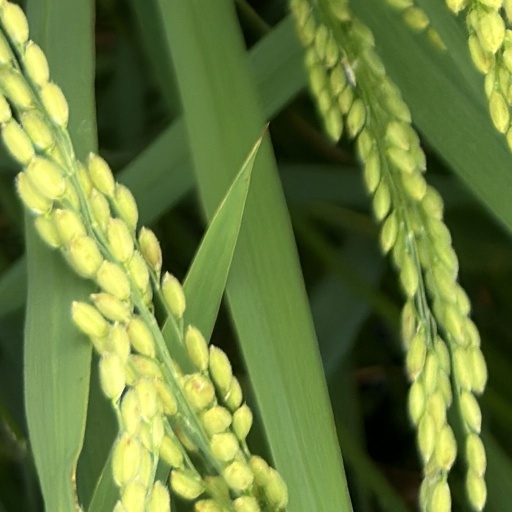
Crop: rice